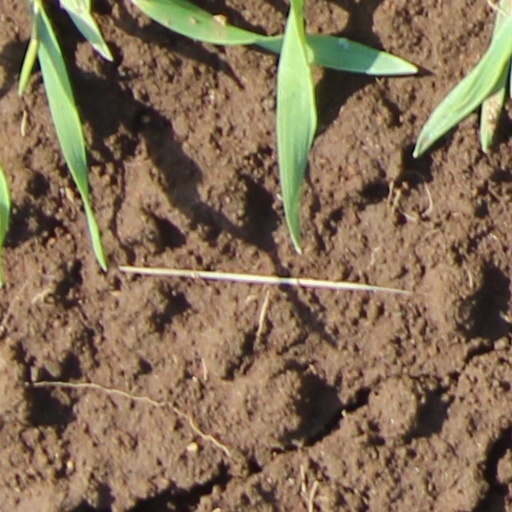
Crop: wheat